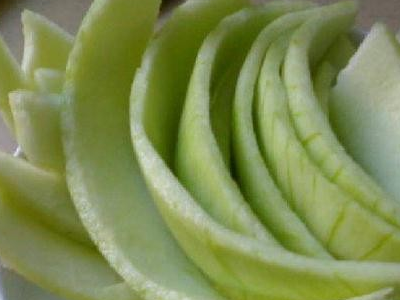
Label: trash